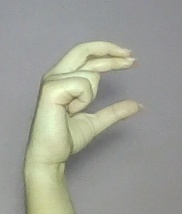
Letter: thal